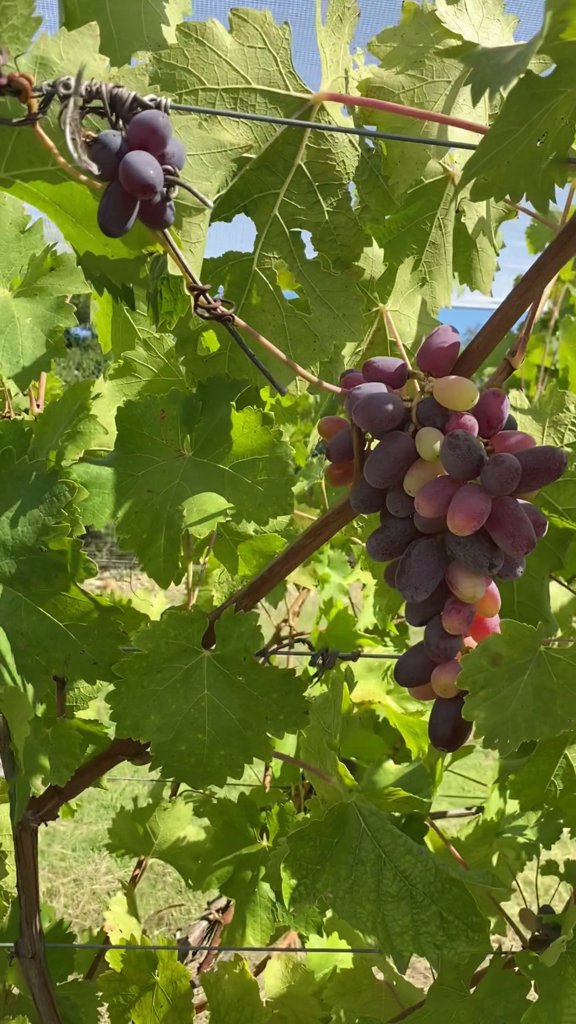
Berries visible: 45
Grape clusters: 2